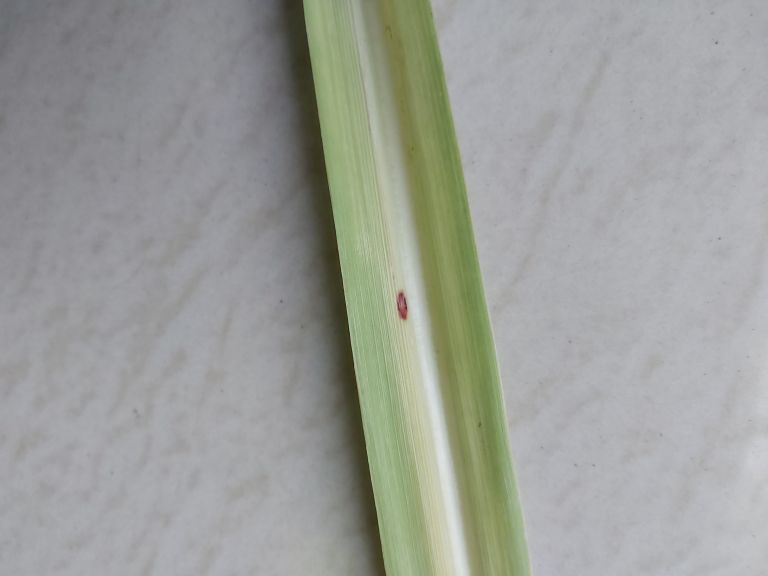
Label: Brown Spot